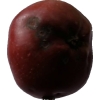
Label: Apple 18